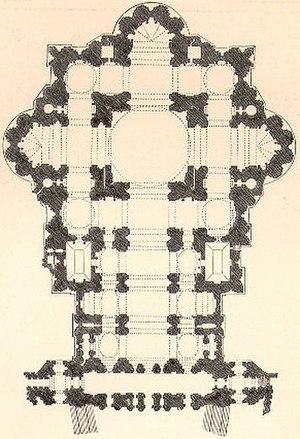
La basilique Saint-Pierre est le plus important édifice religieux du catholicisme. Elle est située au Vatican, sur la rive droite du Tibre, et sa façade s'ouvre sur la place Saint-Pierre.